Turku

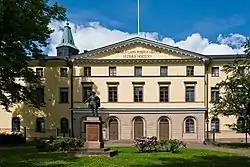
The and Academy House of Turku

Most of Turku's museums are situated beside the Aura River. The Turku Art Museum is housed in a granite castle, with exhibits of both classical and contemporary art. Turku Cathedral and its museum, located on the banks of the Aura River, provide information about the history and artifacts of the church. Adjacent to the cathedral, Ett Hem, a 19th-century bourgeois residence, and the Sibelius Museum, which displays a collection of musical instruments, can be found. Aboa Vetus & Ars Nova presents a fusion of medieval ruins and modern art. On Vartiovuori, lies the Luostarinmäki Craftsman Museum, which represents a wooden housing locality dating back to the 18th century.